List of NBA career scoring leaders

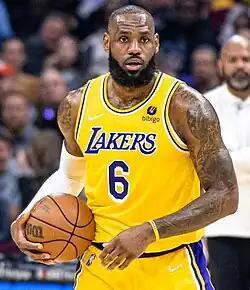
LeBron James has scored the most career regular season points in NBA history.

This article contains two charts: The first chart is a list of the top 50 all-time scorers in the history of the National Basketball Association (NBA). The list includes only points scored in regular season games. The second chart is a progressive list of the leading all-time NBA scorers. LeBron James is the all-time leading scorer in NBA history.